Italian diaspora

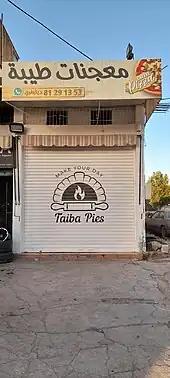
Takeaway pizzeria in India

Among European Peruvians, Italian Peruvians were the second largest group of immigrants to settle in the country. The first wave of Italian immigration to an independent Peru occurred during the period 1840–1866 (the "Guano" Era): not less than 15,000 Italians arrived to Peru during this period (without counting the non-registered Italians) and established mainly in the coastal cities, especially, in Lima and Callao. They came, mostly, from the northern states (Liguria, Piedmont, Tuscany and Lombardy). Giuseppe Garibaldi arrived to Peru in 1851, as well as other Italians who participated in the Milan rebellion like Giuseppe Eboli, Steban Siccoli, Antonio Raimondi, Arrigoni, etc.